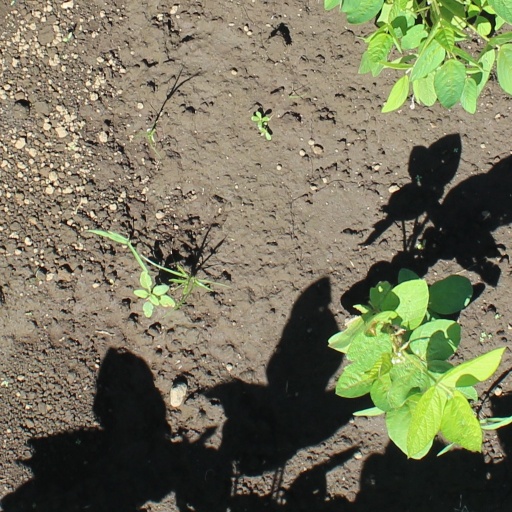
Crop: soybean